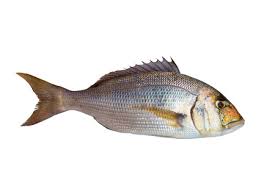
Lii de aw jën la. Jën wi nag liy feeñ ci ginaawam lu weex la.